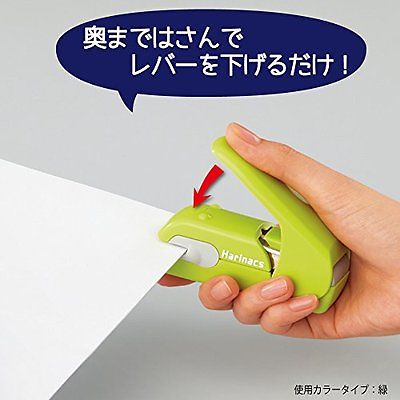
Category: stapler